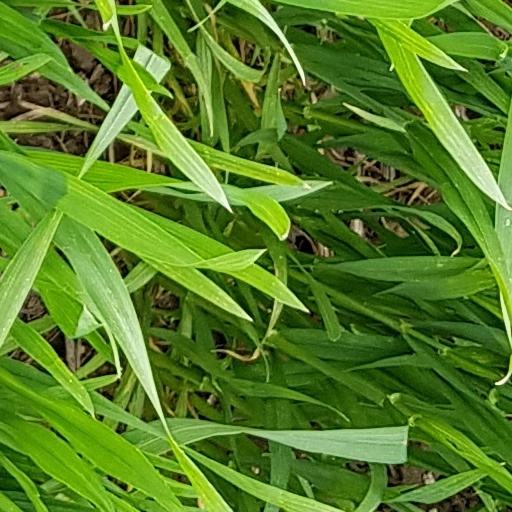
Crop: wheat